Richard Petty

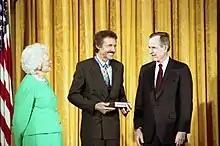
Petty receiving the Medal of Freedom from President George H. W. Bush and First Lady Barbara Bush in 1992

In later years of his career, Petty developed the career of crew leader Robbie Loomis, who was at the helm of Petty Enterprises as crew chief in the 1990s and won three races—the 1996 Checker Auto Parts 500 at Phoenix, the 1997 ACDelco 400 at North Carolina Speedway, both with Bobby Hamilton driving, and the 1999 Goody's Body Pain 500 at Martinsville Speedway, with John Andretti driving. Petty remained as operating owner until his son Kyle Petty took over day-to-day operations a decade later.